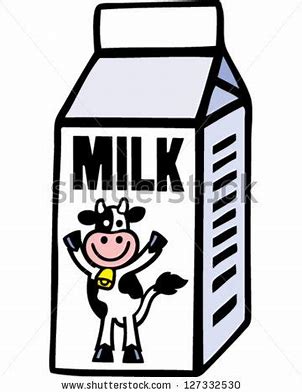
Label: paper